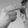
ASL letter: H